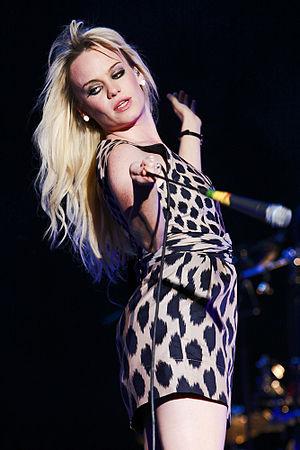
Aimée Ann Duffy, alias Duffy, est une chanteuse galloise, née le 23 juin 1984 à Bangor dans le Gwynedd.